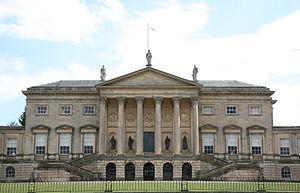
Cette liste des musées du Derbyshire, Angleterre contient des musées qui sont définis dans ce contexte comme des institutions qui recueillent et soignent des objets d'intérêt culturel, artistique, scientifique ou historique. leurs collections ou expositions connexes disponibles pour la consultation publique. Sont également inclus les galeries d'art à but non lucratif et les galeries d'art universitaires. Les musées virtuels ne sont pas inclus.
Le palladianisme est un style architectural originaire de Vénétie lancé par l'architecte italien Andrea Palladio à l'époque de la Renaissance ; il s'applique également aux édifices s'en inspirant au milieu du XVIIᵉ siècle. Un renouveau a lieu à partir du XVIIIᵉ siècle ; on emploiera alors l'expression néo-palladianisme, sans qu'on puisse constater une synthèse réelle avec les styles locaux.
Le terme français « château anglais » traduit improprement le terme générique anglais country house. Il s'agit de demeures plus ou moins vastes, entourées d'un parc d'agrément, propriétés ancestrales de grandes familles qui possédaient aussi en général un hôtel particulier à Londres. Ces résidences, principales ou secondaires, lieux de pouvoir d'aristocrates ou de grands propriétaires terriens qui, jusqu'au premier tiers du XIXᵉ siècle, tiraient leurs revenus de leurs terres et régentaient l'Angleterre rurale, sont qualifiées en français, de manoirs, châteaux, gentilhommières.